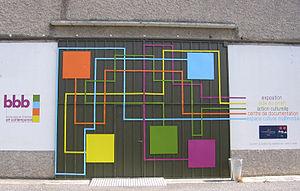
Le BBB centre d'art est un centre d'art français situé à Toulouse et créé en 1994. Il développe des actions liées à la diffusion de la création contemporaine plastique et visuelle. Cinq à six expositions par an sont proposées au bbb et hors les murs. Le bbb pilote également des projets d’échanges et de résidences d’artistes.